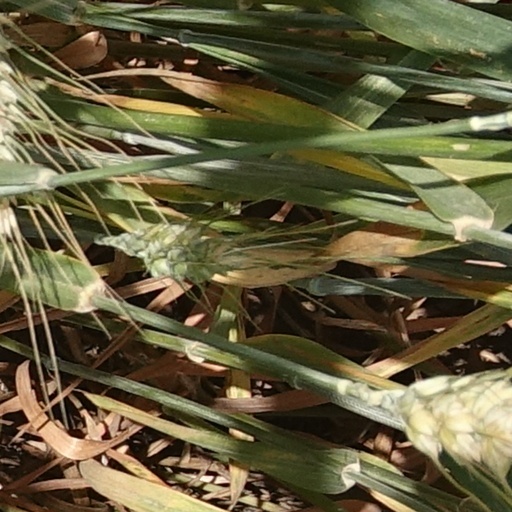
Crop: wheat